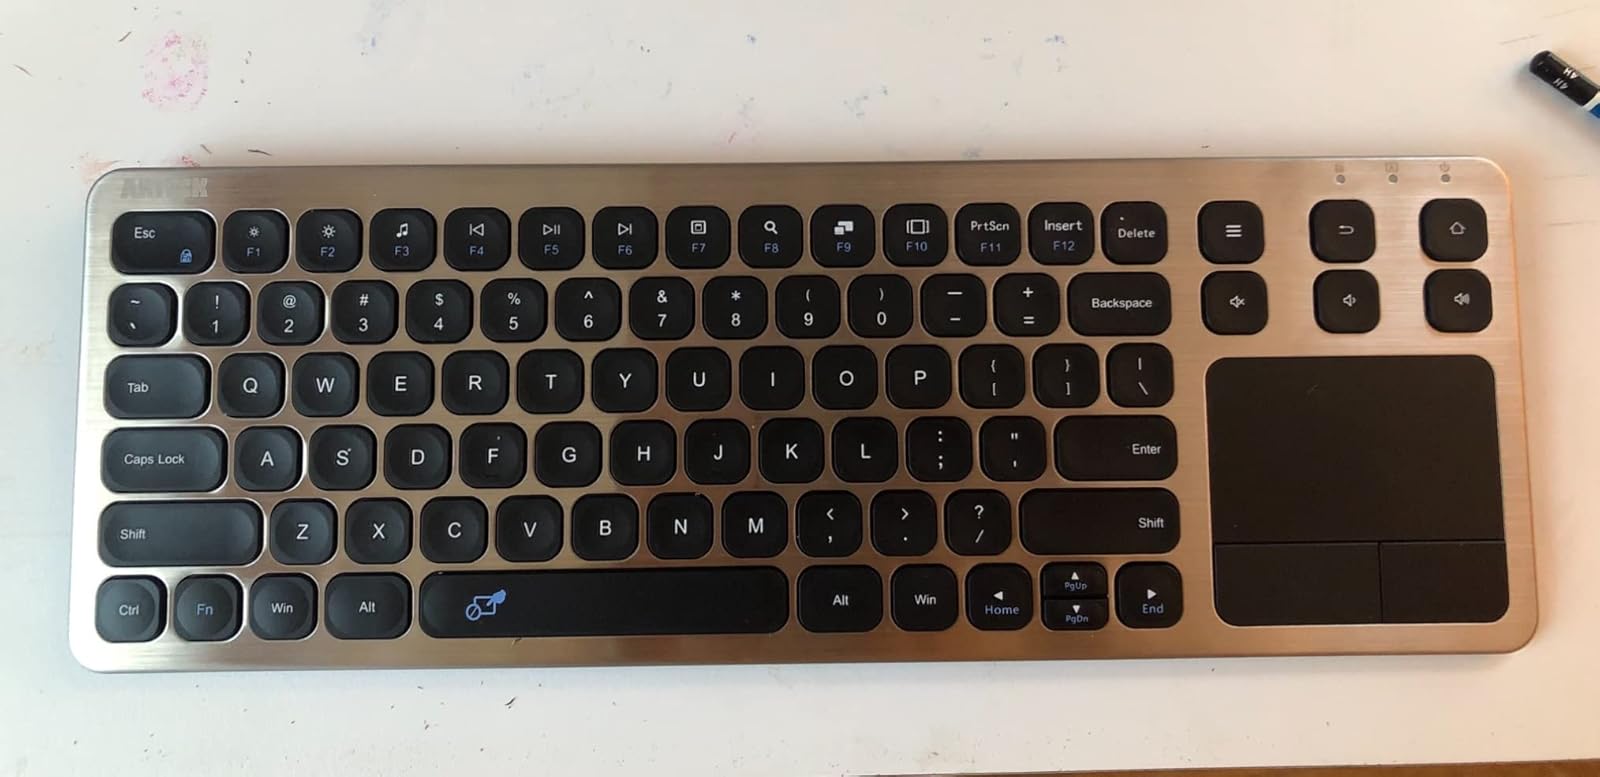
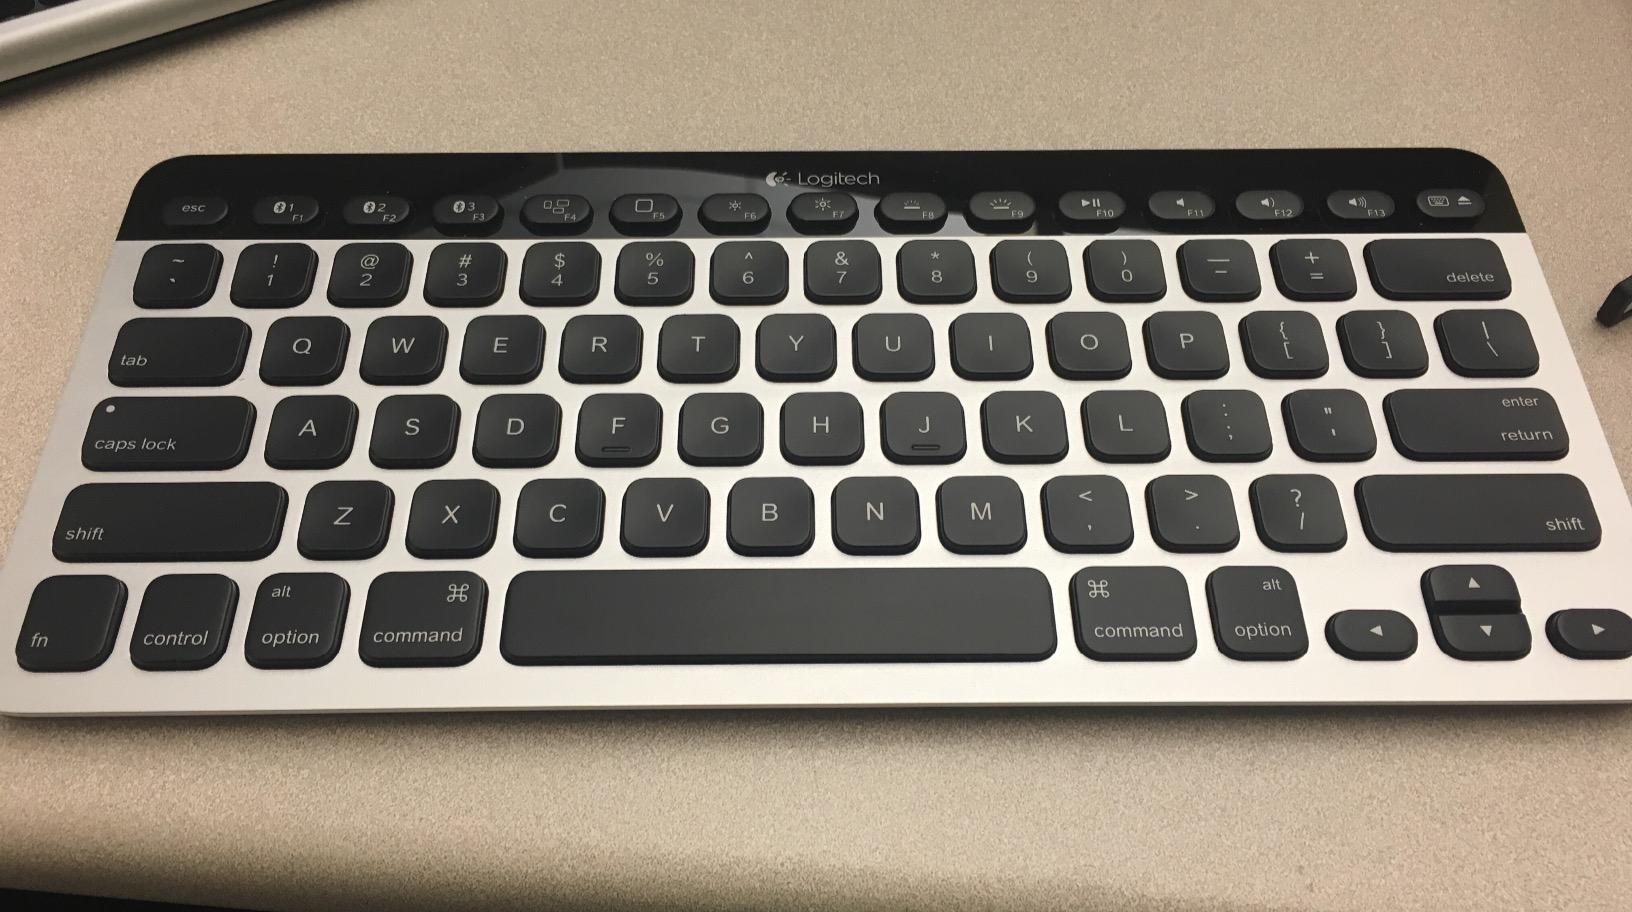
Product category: keyboard
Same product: no